Honduras national football team

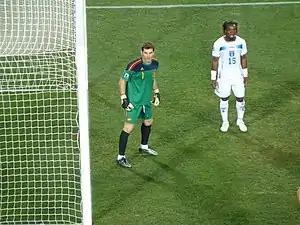
Walter Martinez and Iker Casillas of Spain at the 2010 FIFA World Cup

The national team made its debut in the Independence Centenary Games held in Guatemala City in September 1921, losing 9–0 to Guatemala. The Honduras Men's National Team is the representative team in official men's football. They were created and played in a football tournament organized to celebrate Central American Independence the first international football match.